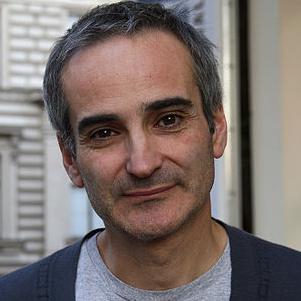
Age: 54